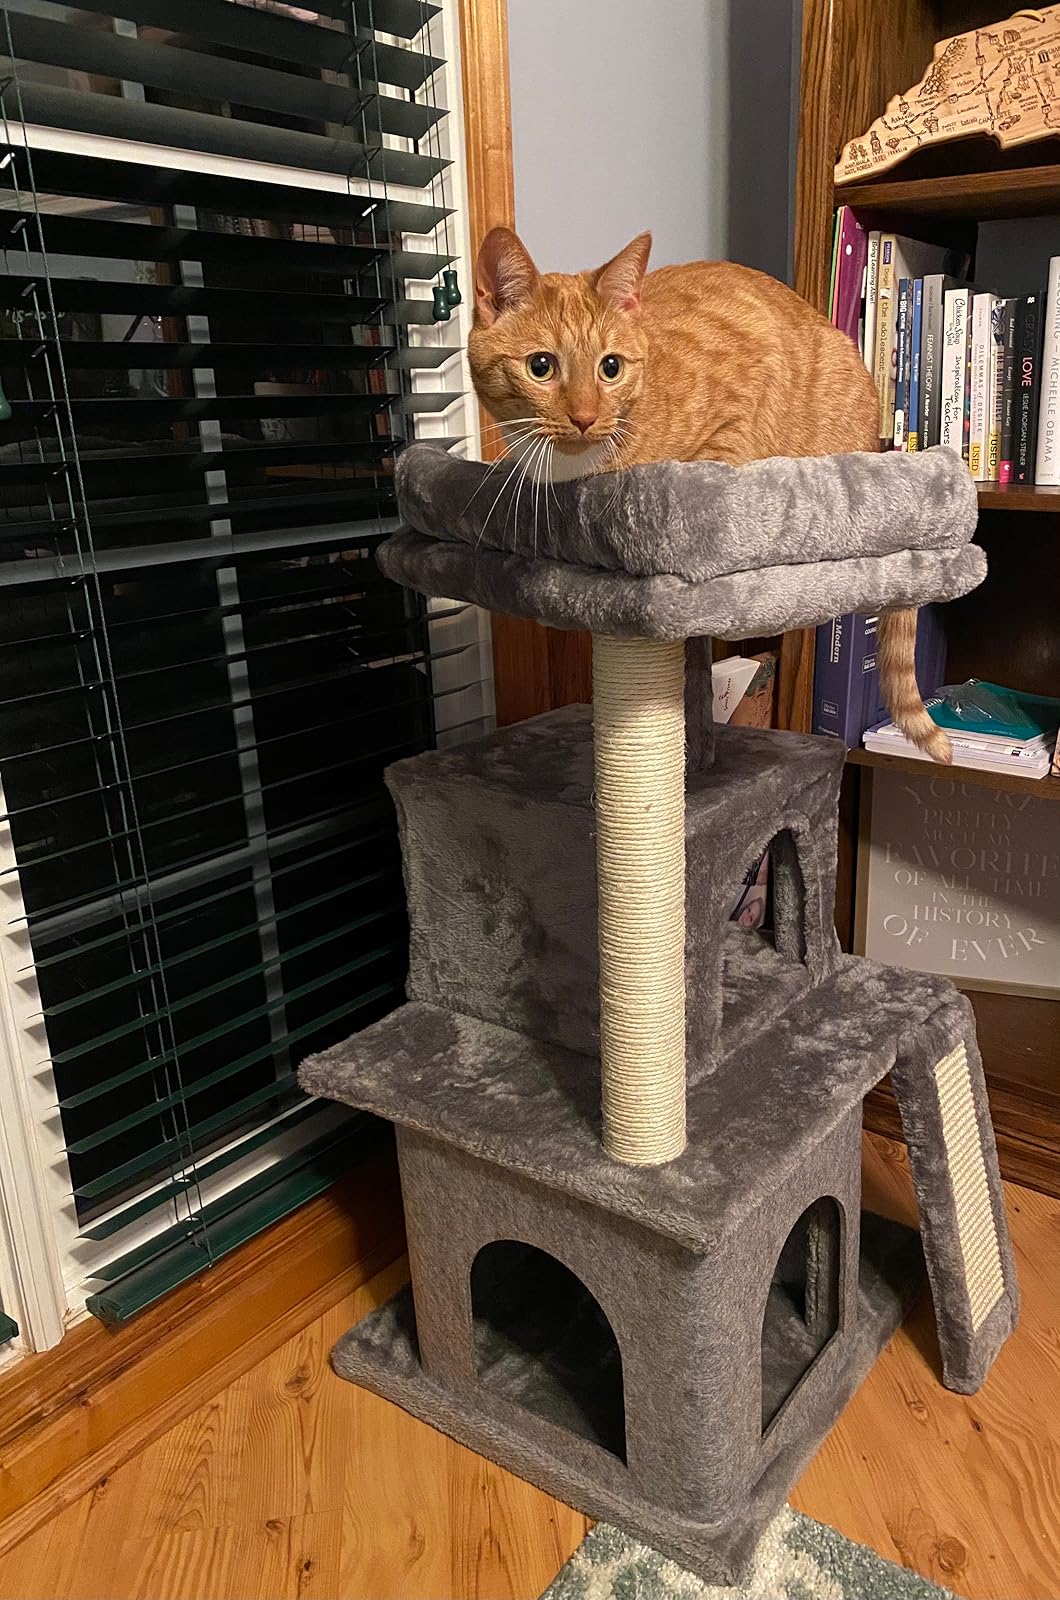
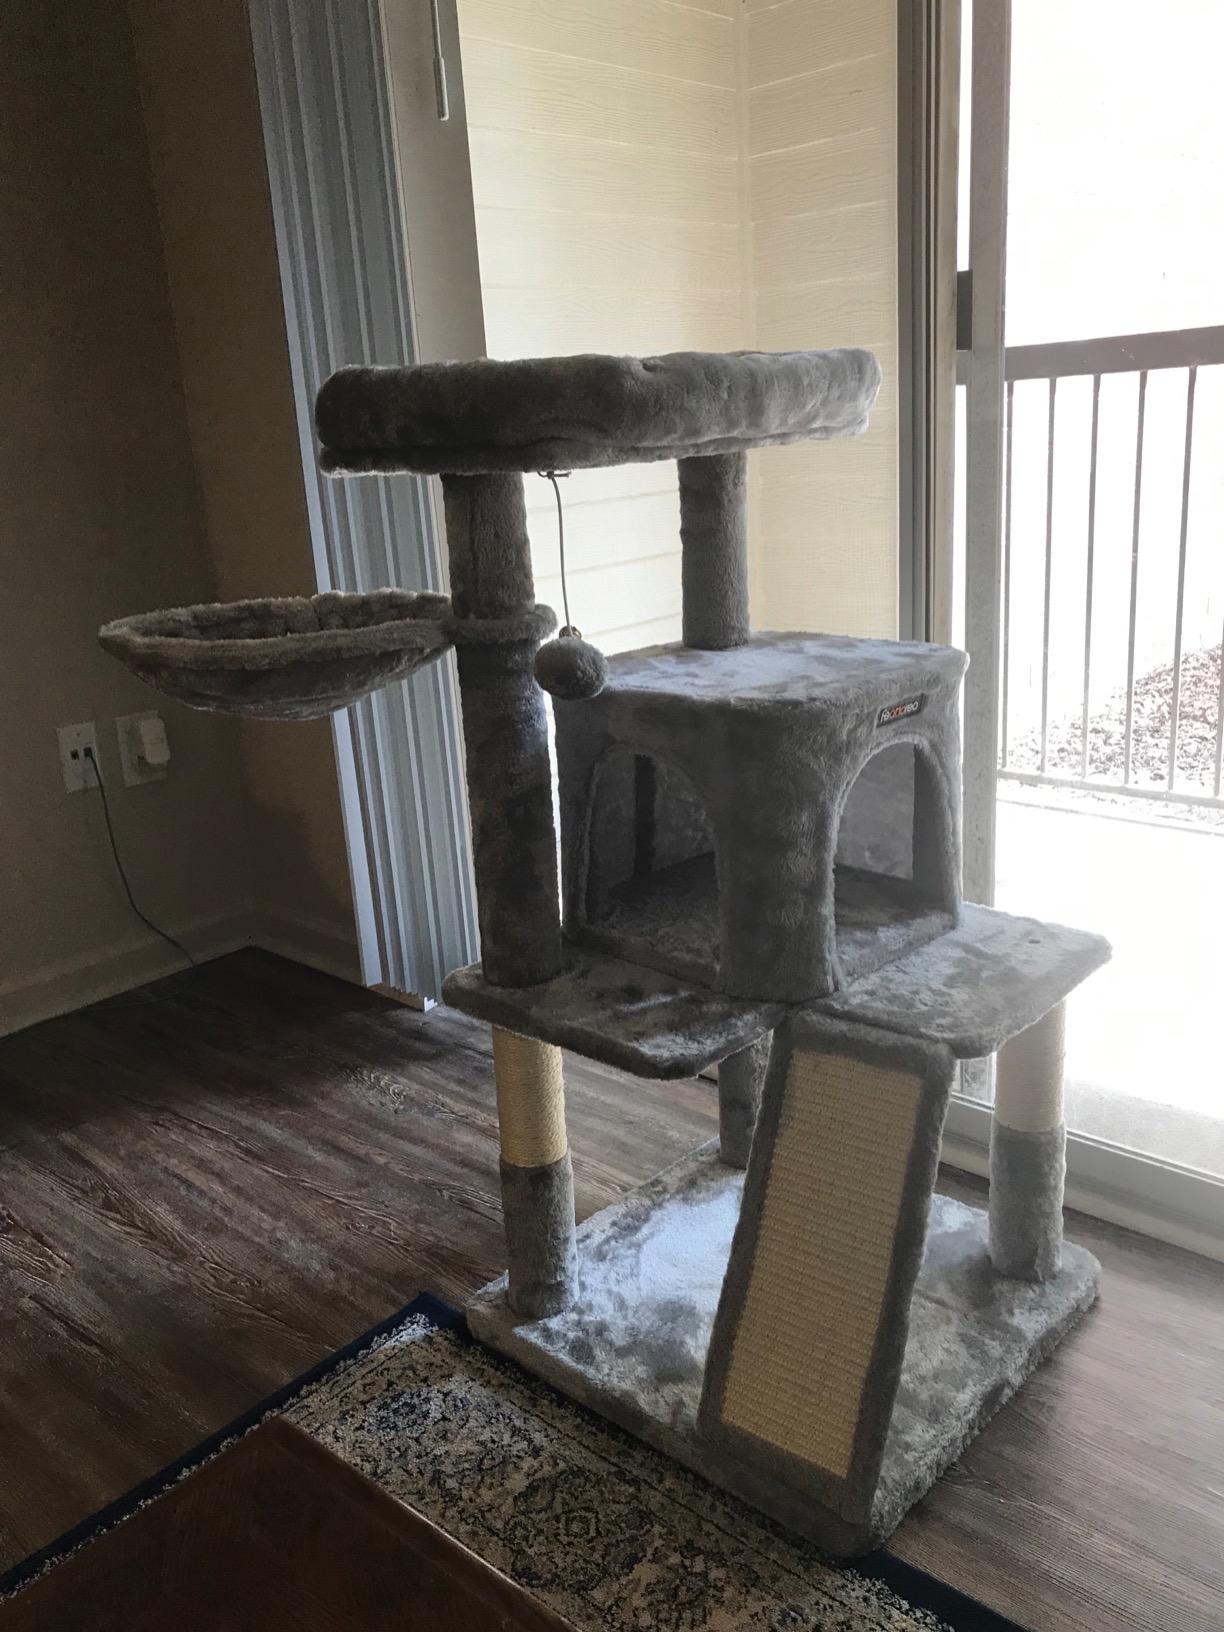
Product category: items_cat tree
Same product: no